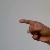
The image shows a hand gesture representing the letter 'G' in Indian Sign Language.